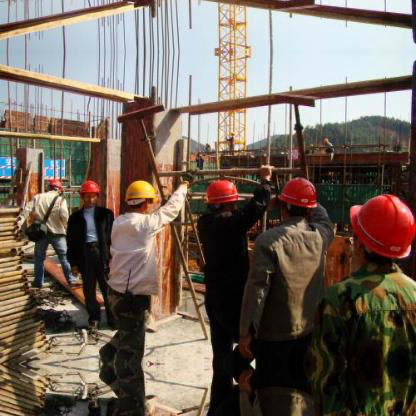
Objects in the image:
label: helmet
label: helmet
label: helmet
label: helmet
label: helmet
label: helmet